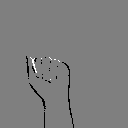
ASL letter: a